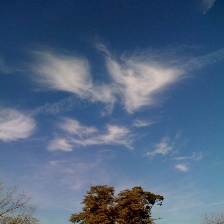
Cloud type: Cirrus